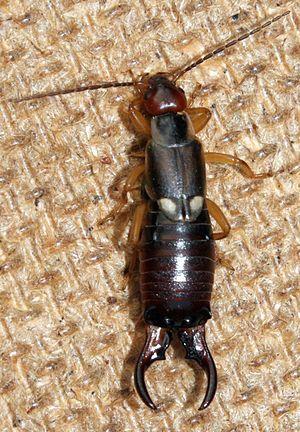
Le ou la forficule est un insecte dermaptère polyphage de la famille des Forficulidae.